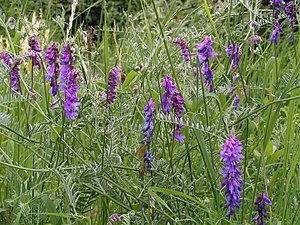
Musevikke
Musevikke er en 25-100 cm lang krybende og klatrende urt, der i Danmark er meget almindelig i eksempelvis vejkanter og klitter.